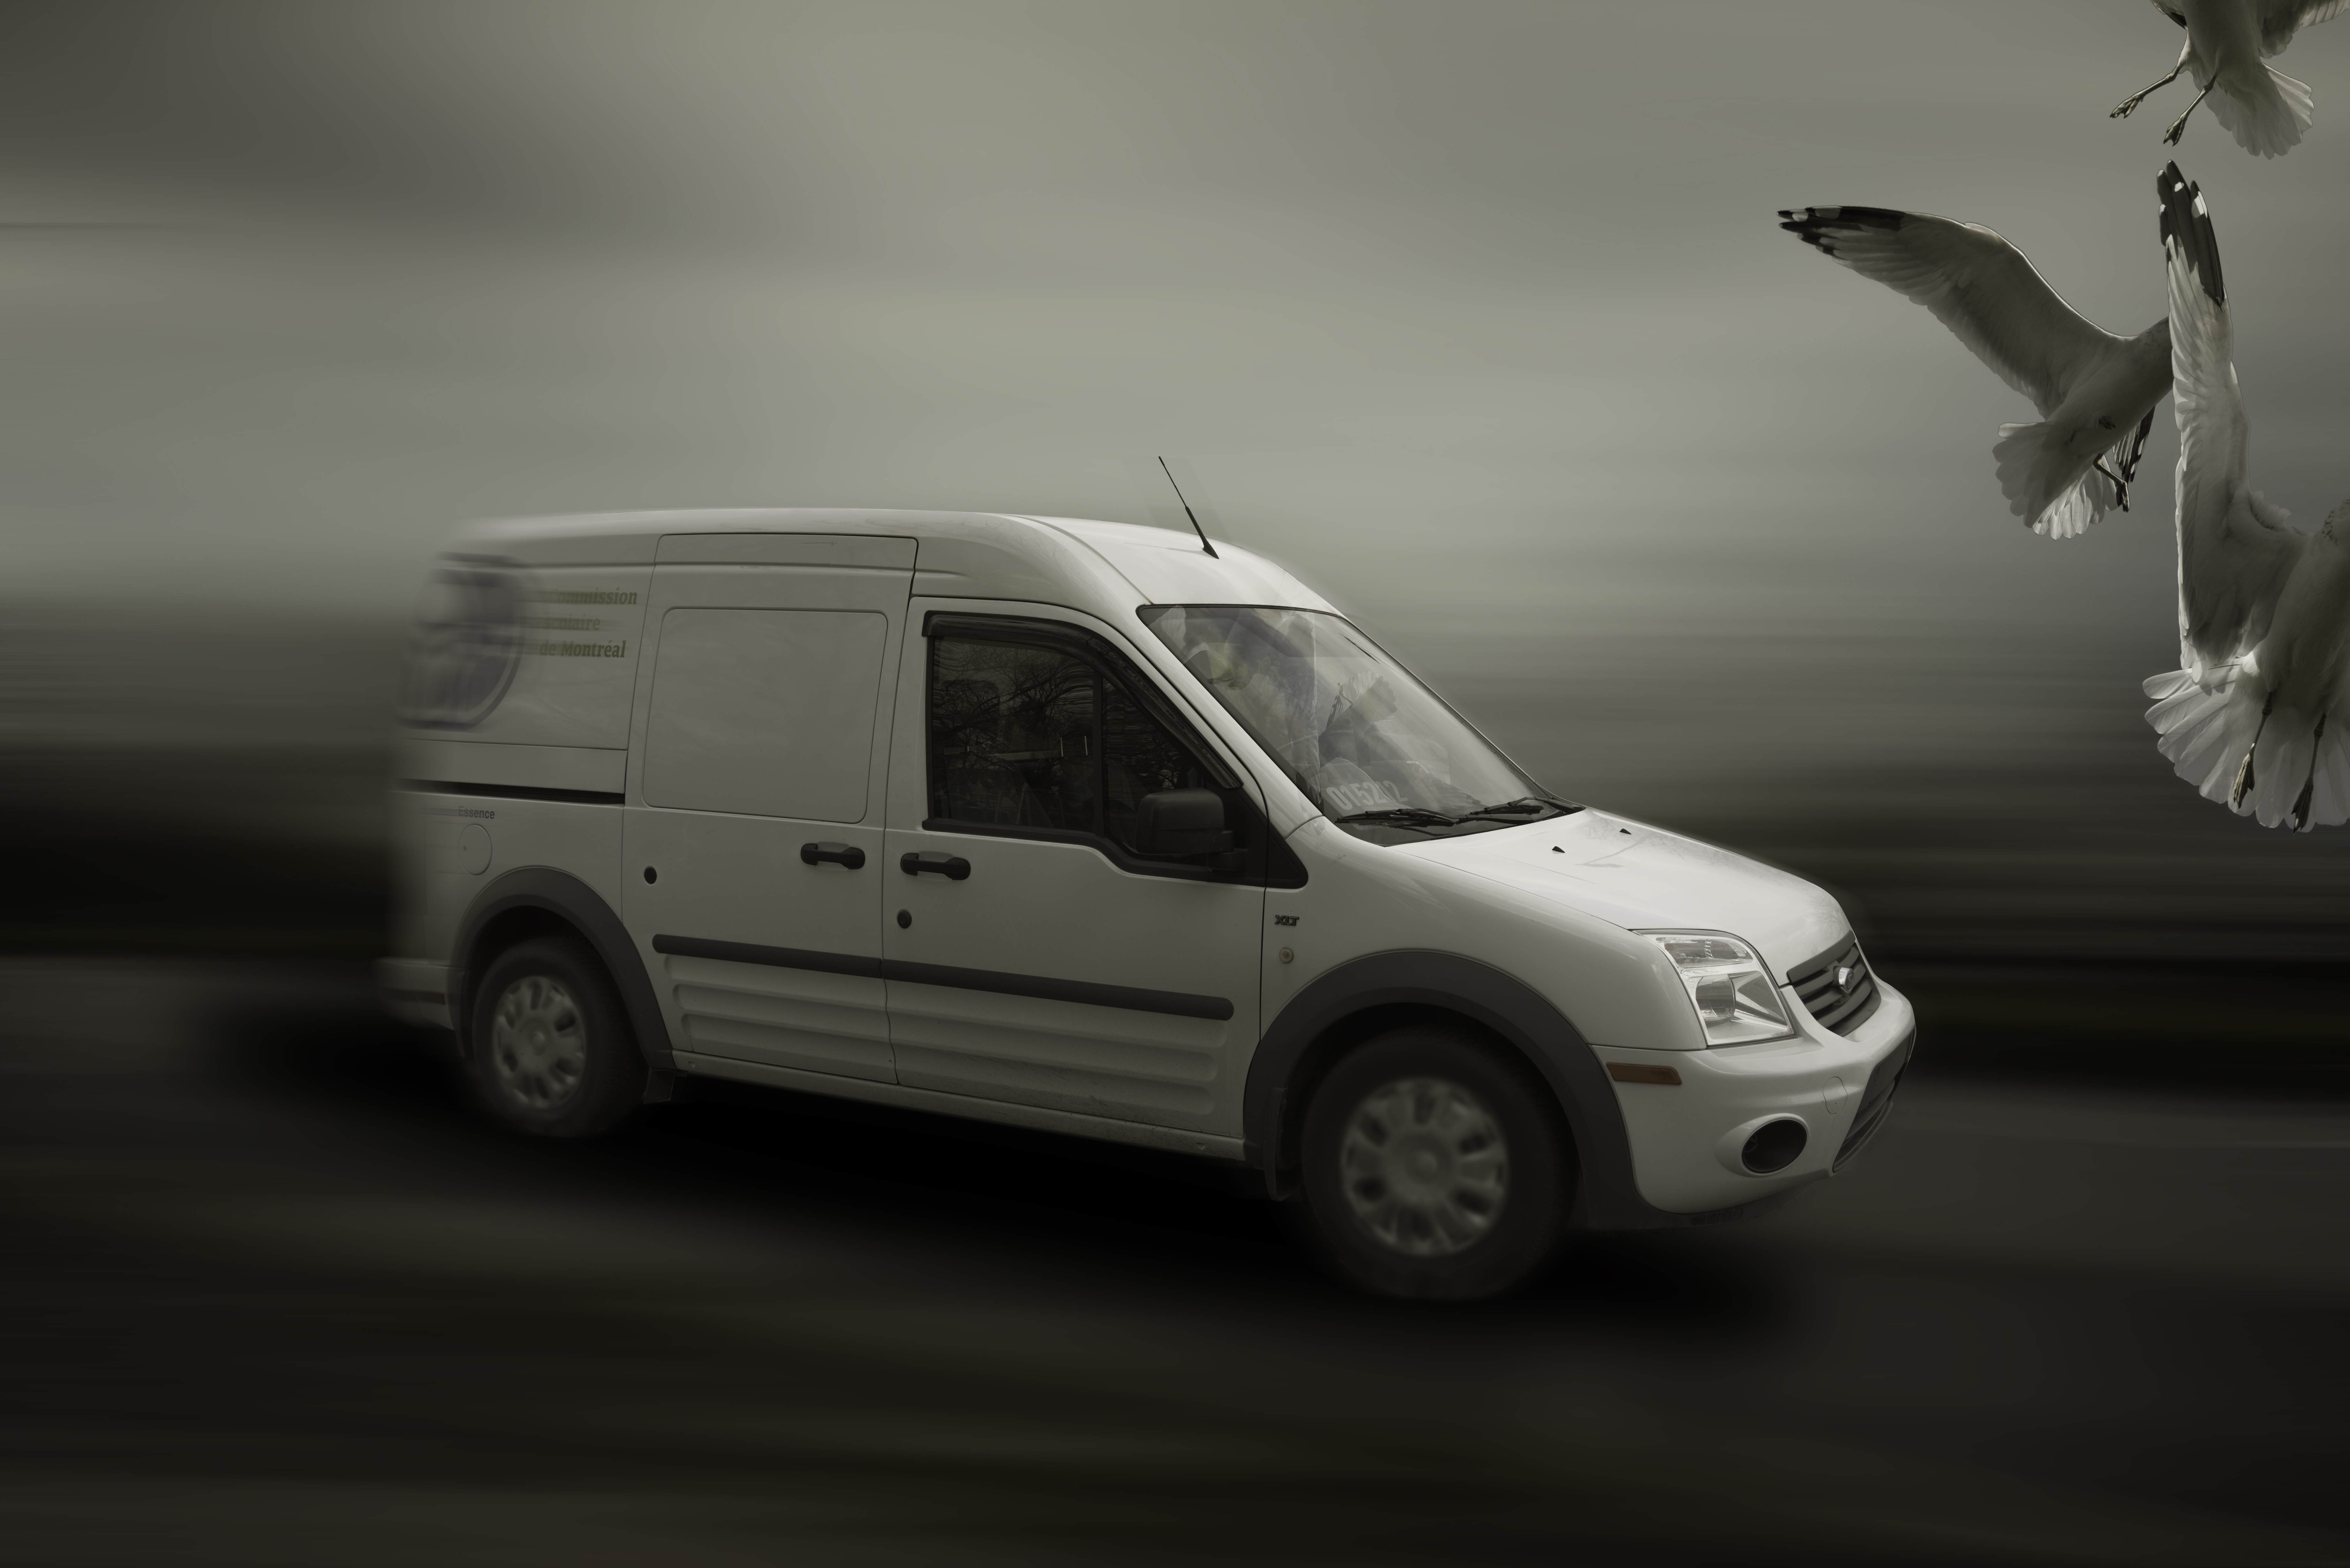
bird, light, blur, road, white, sport, traffic, street, car, wheel, automobile, view, highway, van, driving, seagull, asphalt, travel, motion, transportation, transport, vehicle, drive, auto, speed, blurred, modern, automotive, race, moving, power, ford, fast, sport utility vehicle, land vehicle, automobile make